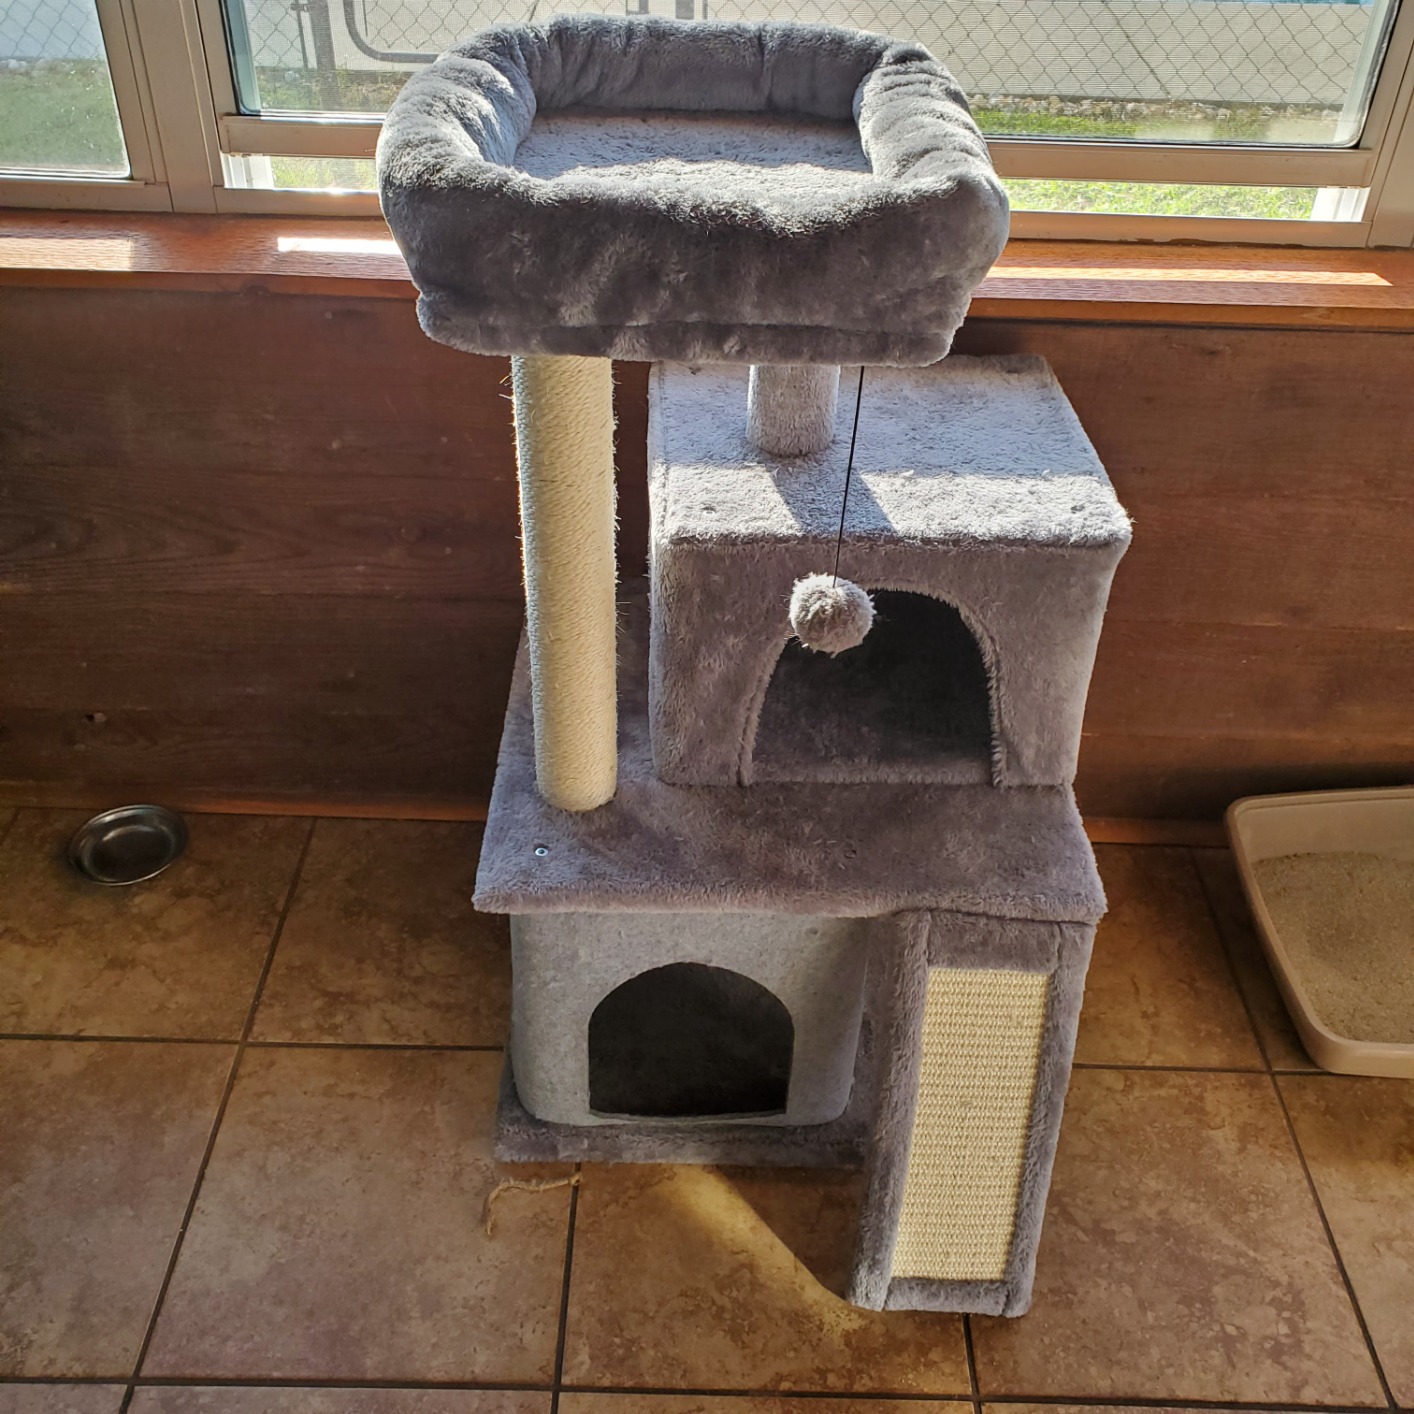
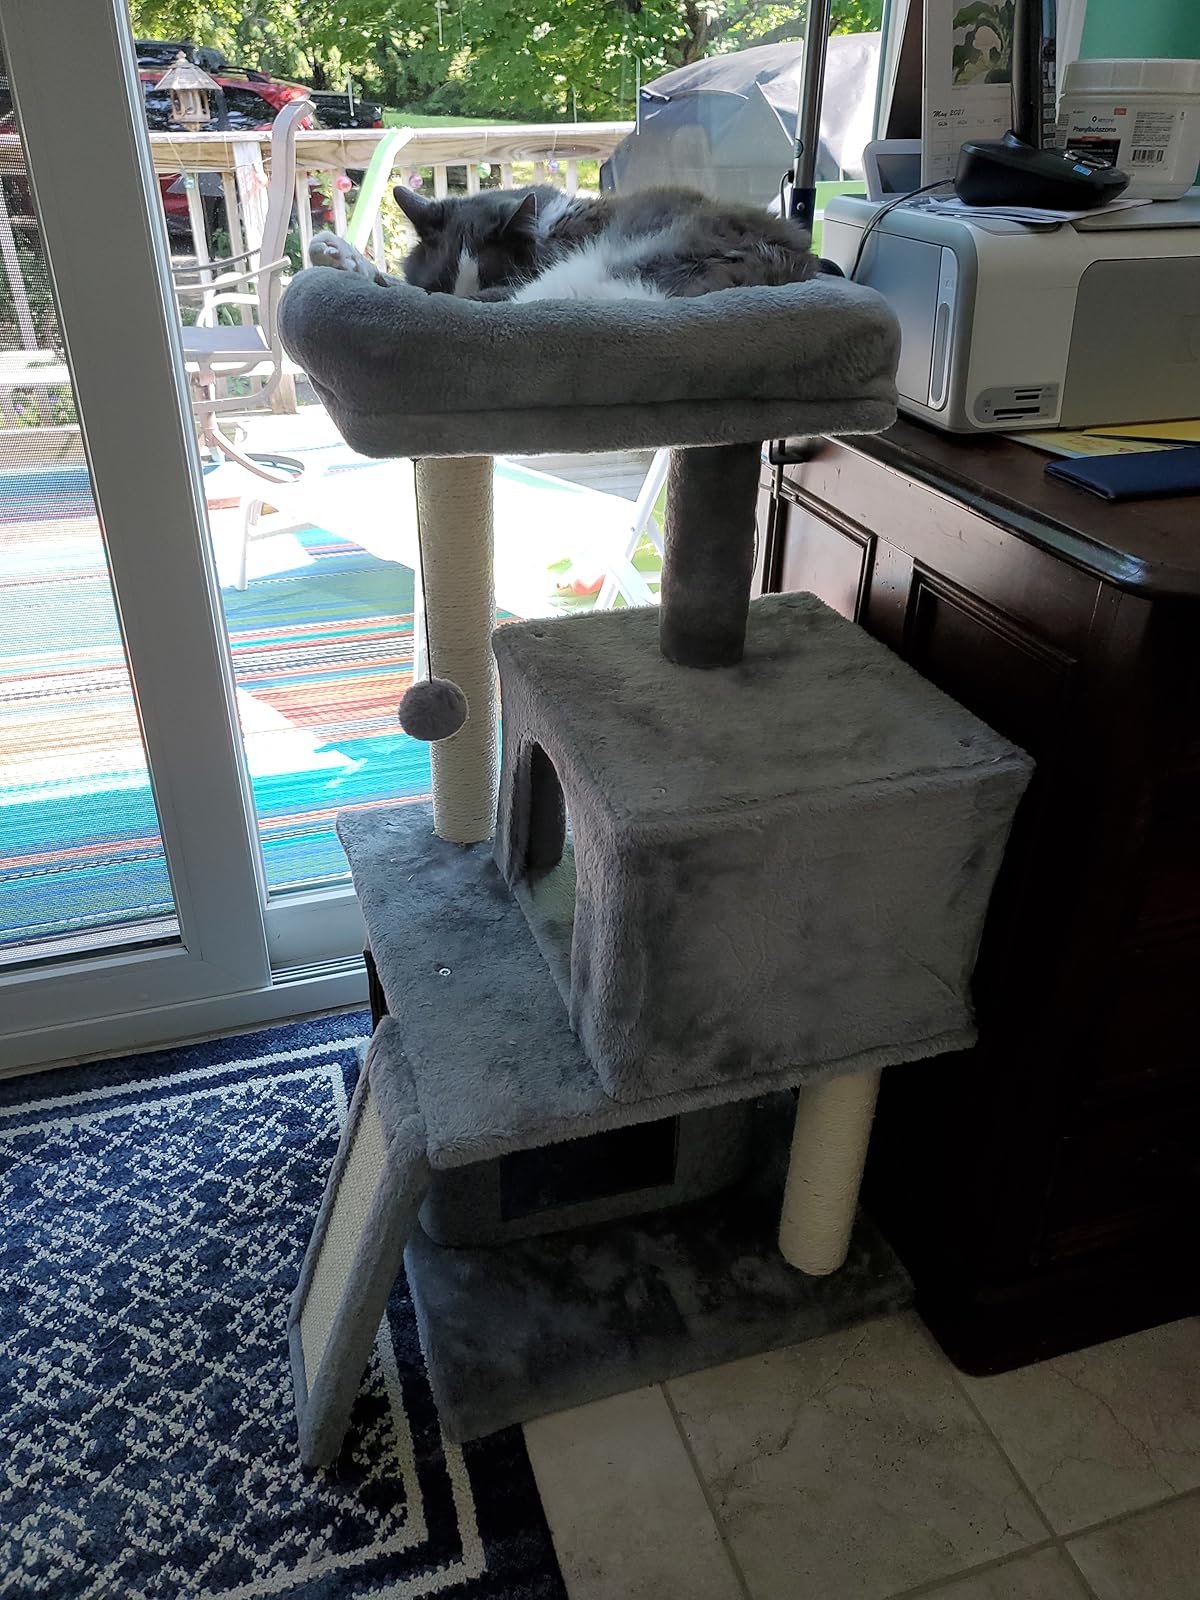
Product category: items_cat tree
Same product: yes